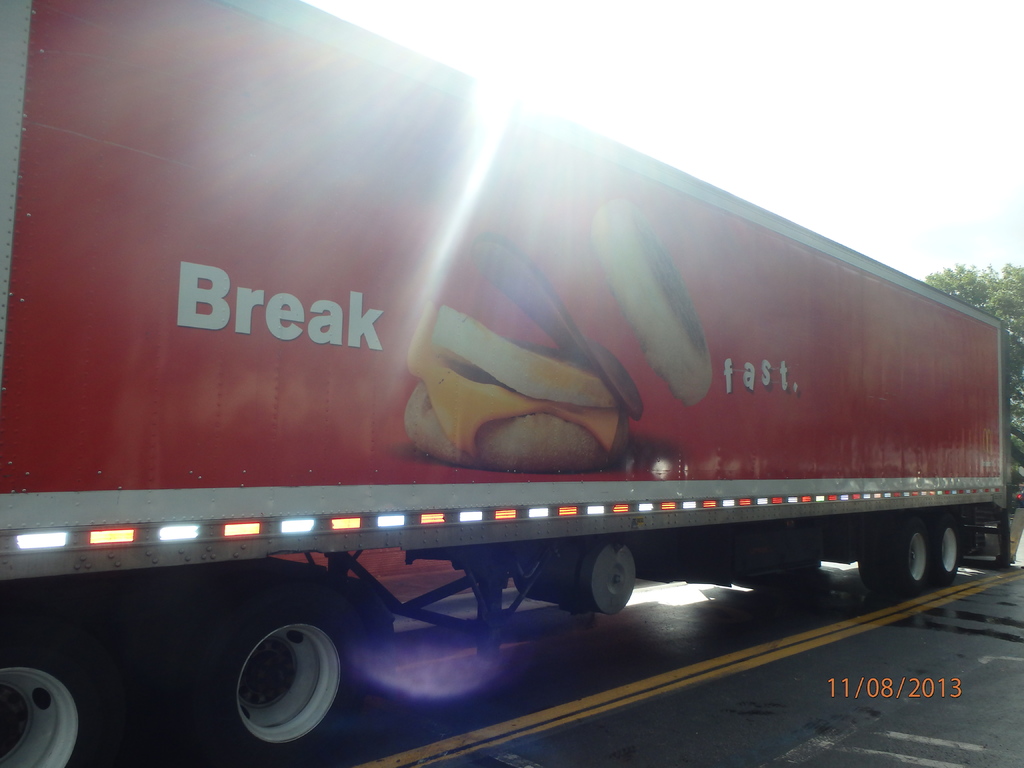
Label: others